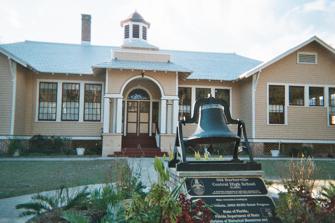
Building: Barberville Central High School
Country: United States of America
Year built: 1920
United States historic place Barberville Central High School U.S. National Register of Historic Places Location Barberville, Florida Coordinates 29°11′0″N 81°25′23″W / 29.18333°N 81.42306°W / 29.18333; -81.42306 Built 1920 Architect Francis Miller Architectural style Frame Vernacular with Colonial Revival and Craftsman elements NRHP reference No. 92001838 Added to NRHP February 3, 1993 Wikimedia Commons has media related to Barberville Central High School . The Barberville Central High School (also known as the Pioneer Settlement for Creative Arts ) is a historic school in Barberville , Florida , United States. It is located at 1776 Lightfoot Lane. On February 3, 1993, it was added to the U.S. National Register of Historic Places . Pioneer Settlement for Creative Arts Barberville Pioneer Settlement The Pioneer Settlement for Creative Arts is an open air village is located on the grounds of the Barberville Central High School.  Since 1982 the museum has moved many historic structures to the grounds including: Pierson Railroad Depot (c. 1885) Astor Bridgekeeper's House (c. 1926) Turpentine Comm./Store (c. early 1900s) Turpentine Still (c. 1924) Pottery Shed (c. 1920s) Lewis Log Cabin (c. 1875) Midway United Methodist Church (c. 1890) Huntington Post Office (c. 1885) Quarters House (c. 1920s) Pastime touring boat (c. 1910) The Joseph Underhill House (c.1879) The oldest known brick residence in Volusia County. Currently undergoing stabilization/restoration. Other structures have been built on site to demonstrate historical trades including a print shop, wheelwright shop and carriage house, a woodwright shop, and a blacksmith shop. References